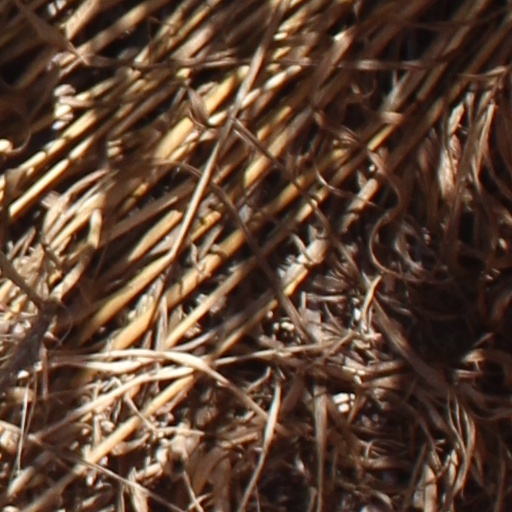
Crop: wheat